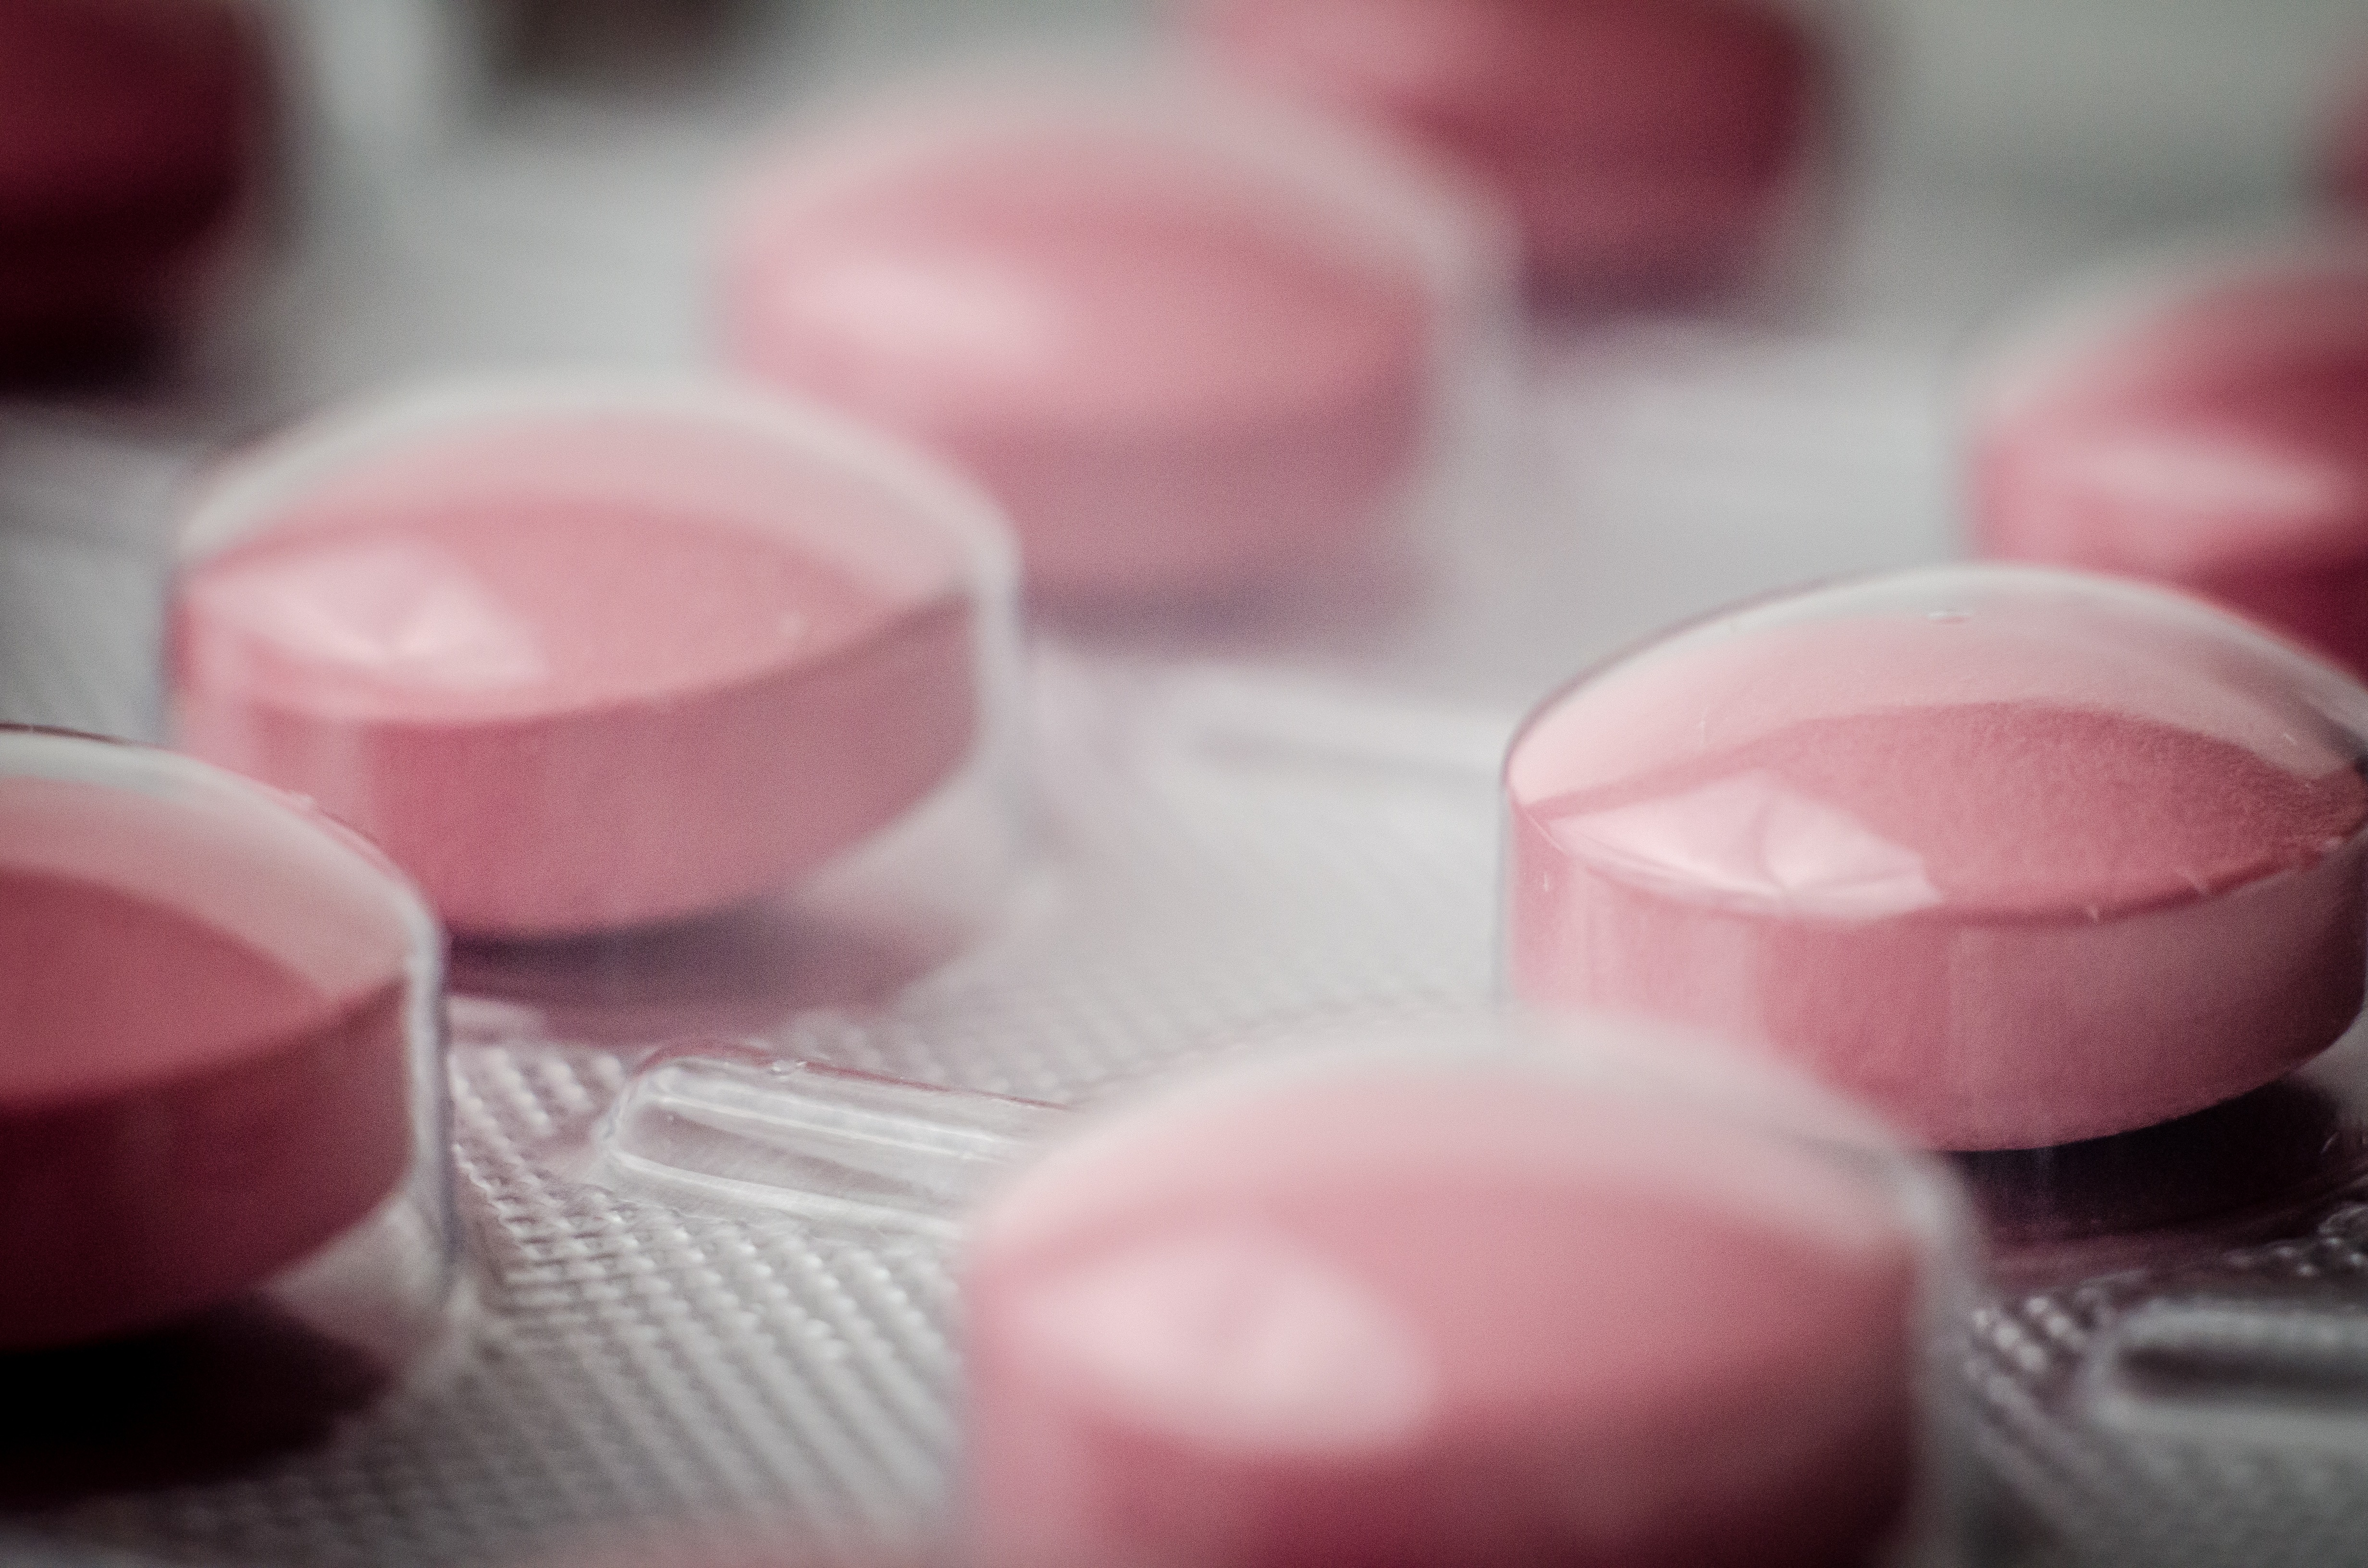
hand, petal, finger, food, color, pink, baking, macaroon, dessert, nail, lip, skin, pharmacy, sweetness, tablets, medical, medications, cure, treat yourself, get sick, the disease